Royal Monastery of San Juan de la Peña

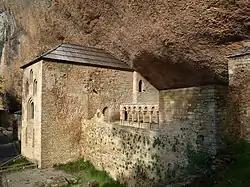
San Juan de la Peña.

The monastery of San Juan de la Peña is a religious complex in the town of Santa Cruz de la Serós, at the south-west of Jaca, in the province of Huesca, Spain. It was one of the most important monasteries in Aragon in the Middle Ages. Its two-level church is partially carved in the stone of the great cliff that overhangs the foundation. "San Juan de la Peña" means "Saint John of the Cliff".